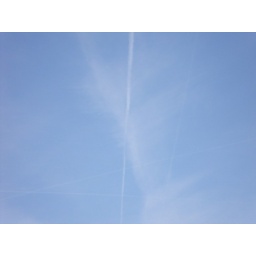
This snap shows the first aircraft contrails across the sky above Jersey after the airspace was reopened following the volcanic ash cloud